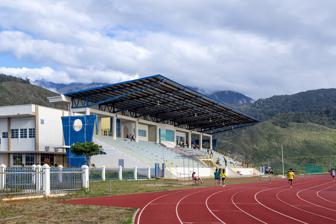
Building: Ranau Sports Complex
Country: Malaysia
Year built: 2011
Ranau Sports Complex Kompleks Sukan Ranau Location Ranau, Sabah , Malaysia Coordinates 3°3′16.8″N 101°41′28.2″E / 3.054667°N 101.691167°E / 3.054667; 101.691167 Owner Sabah Sports Board Capacity <1000 Surface Grass pitch, tartan track Scoreboard None Construction Broke ground unknown Built 2005 Opened 2011 Construction cost unknown Ranau Sports Complex ( Malay : Kompleks Sukan Ranau) in Ranau , Sabah , Malaysia , located at an altitude of 780 m (2,560 ft) above the sea level, 8 km (5.0 mi) from Ranau town (pekan Ranau), is a <1000  capacity all-seater, multi-purpose stadium that was built in 2005. See also Sport in Malaysia References